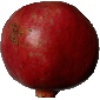
Label: pomegranate